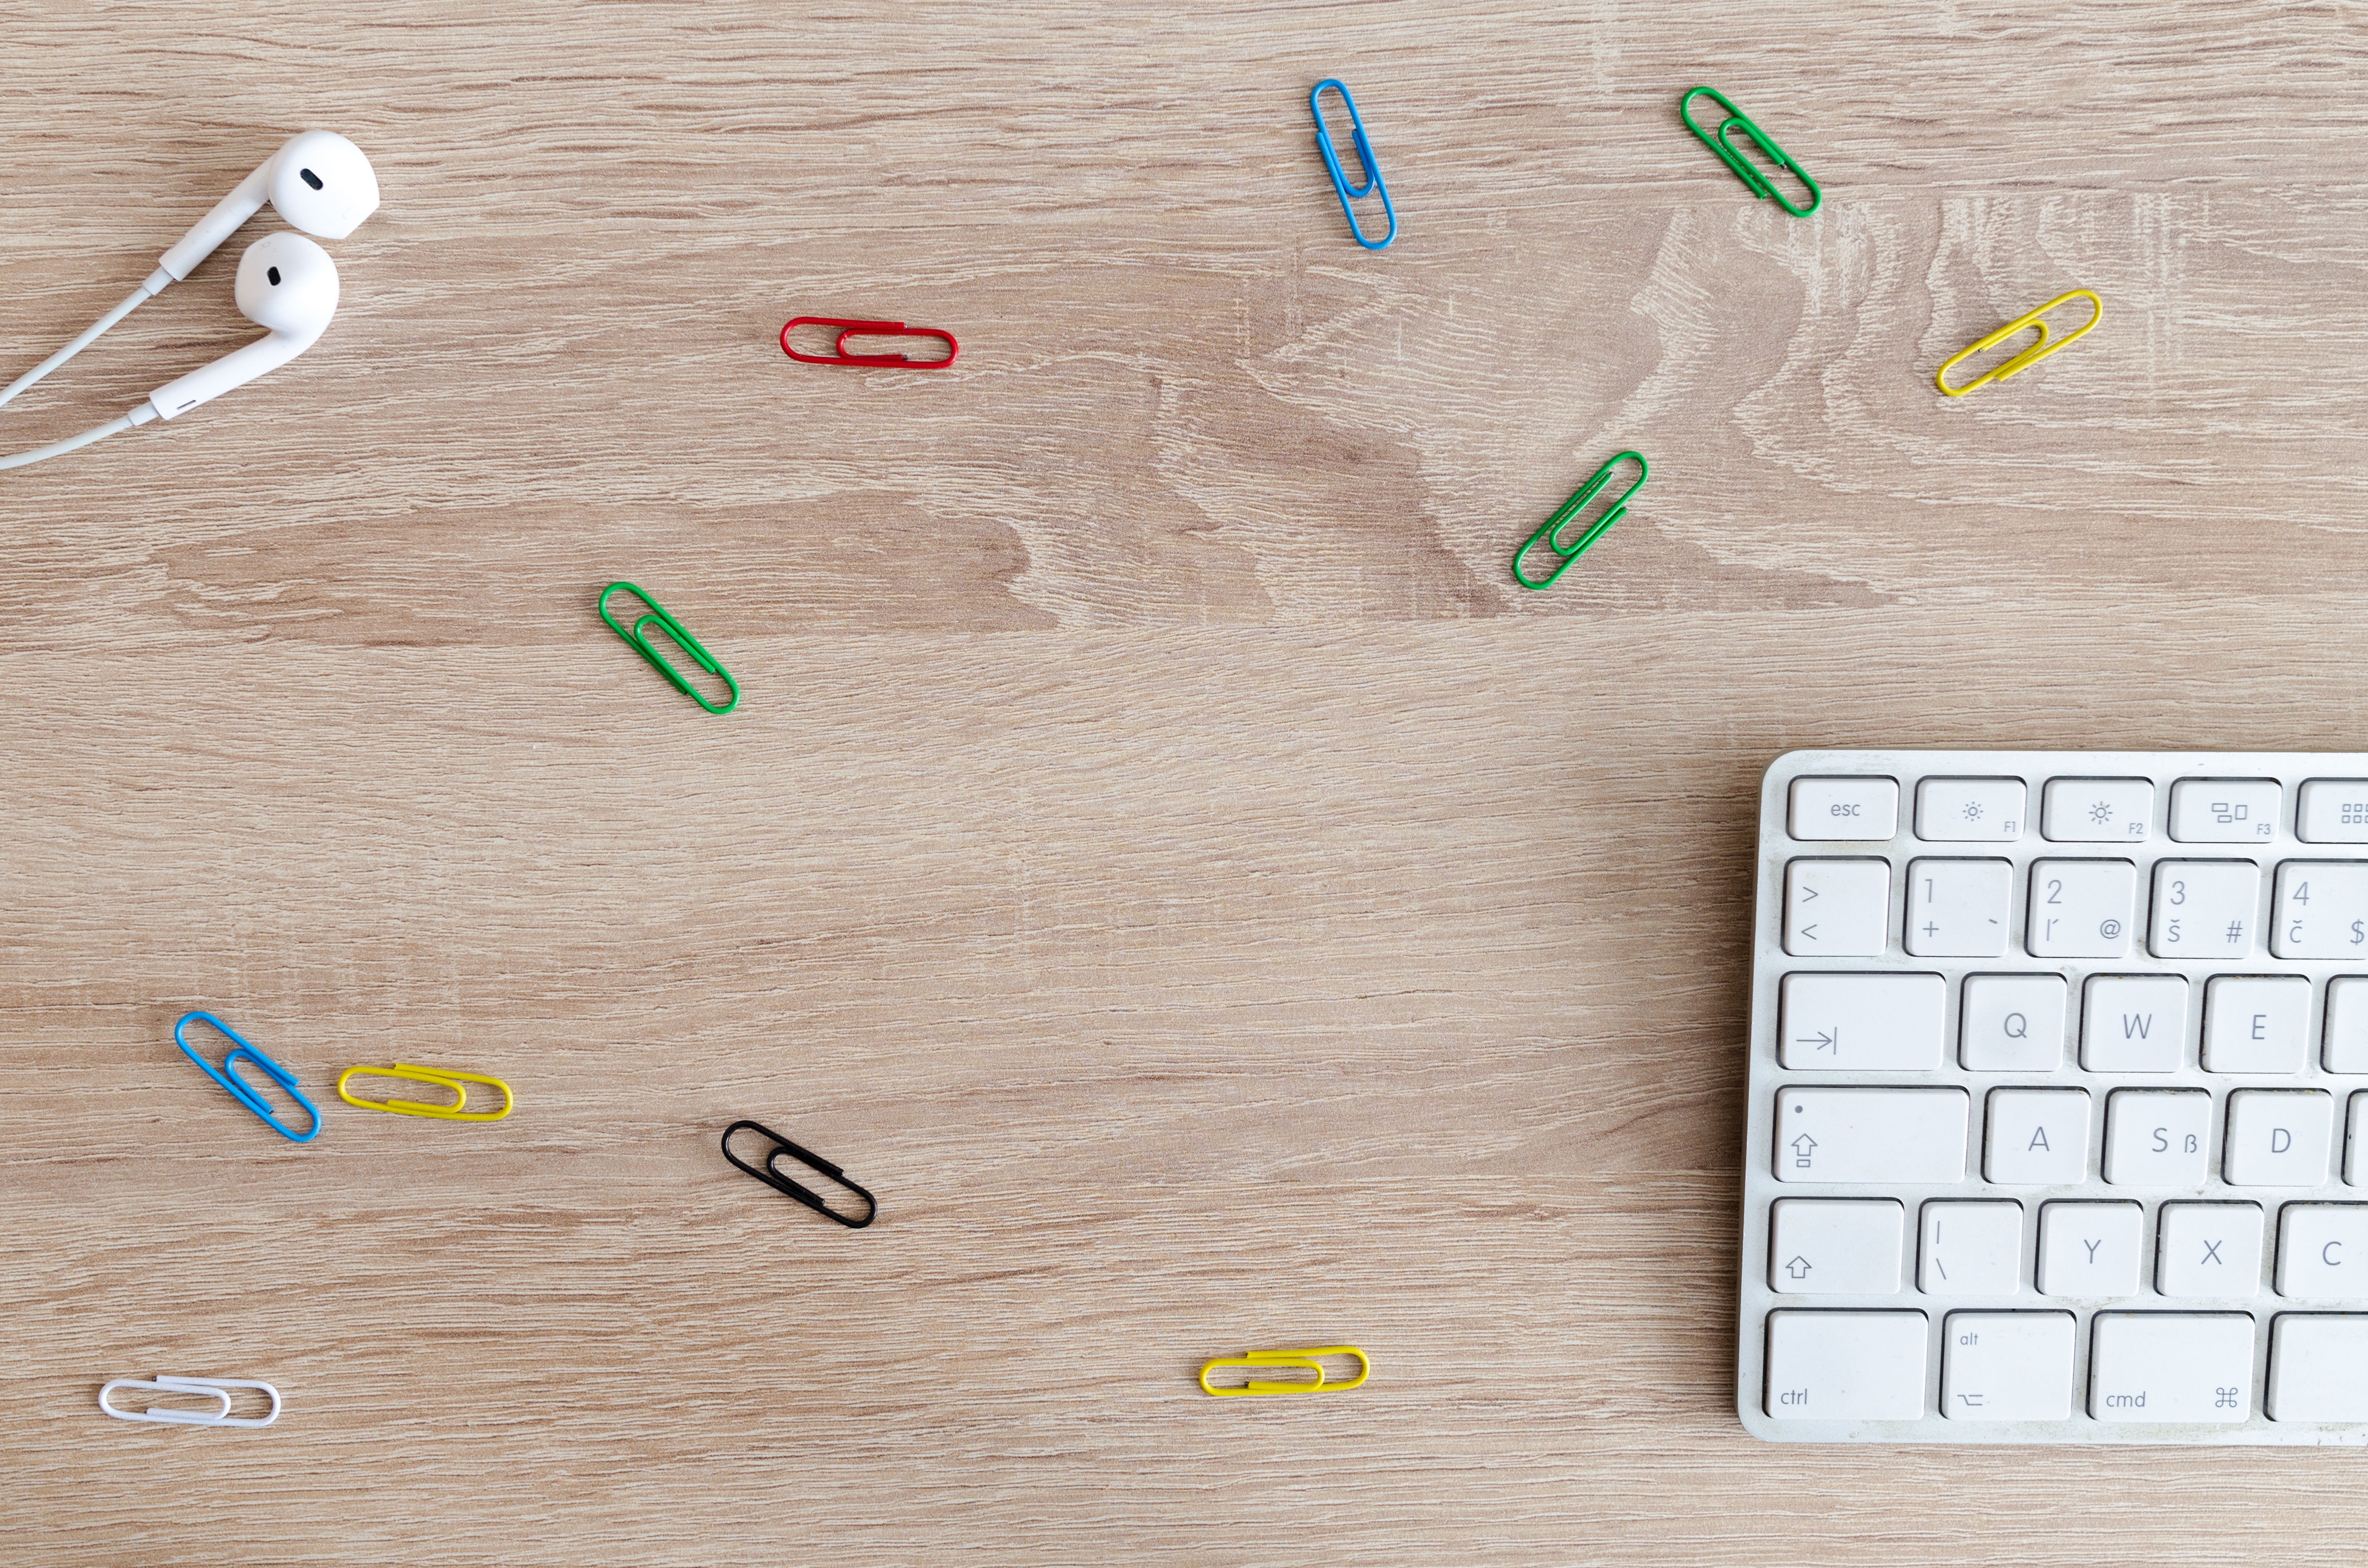
laptop, notebook, work, working, table, coffee, wood, keyboard, white, floor, view, mouse, notepad, meeting, internet, workspace, space, desktop, office, communication, professional, business, object, paper, note, font, place, background, creativity, wooden, digital, freelance, pc, document, information, maquette, news, top, delivery, workplace, copy, technique, copy space, flooring, an empty, a cup of, computational, the amount of the, the paperwork